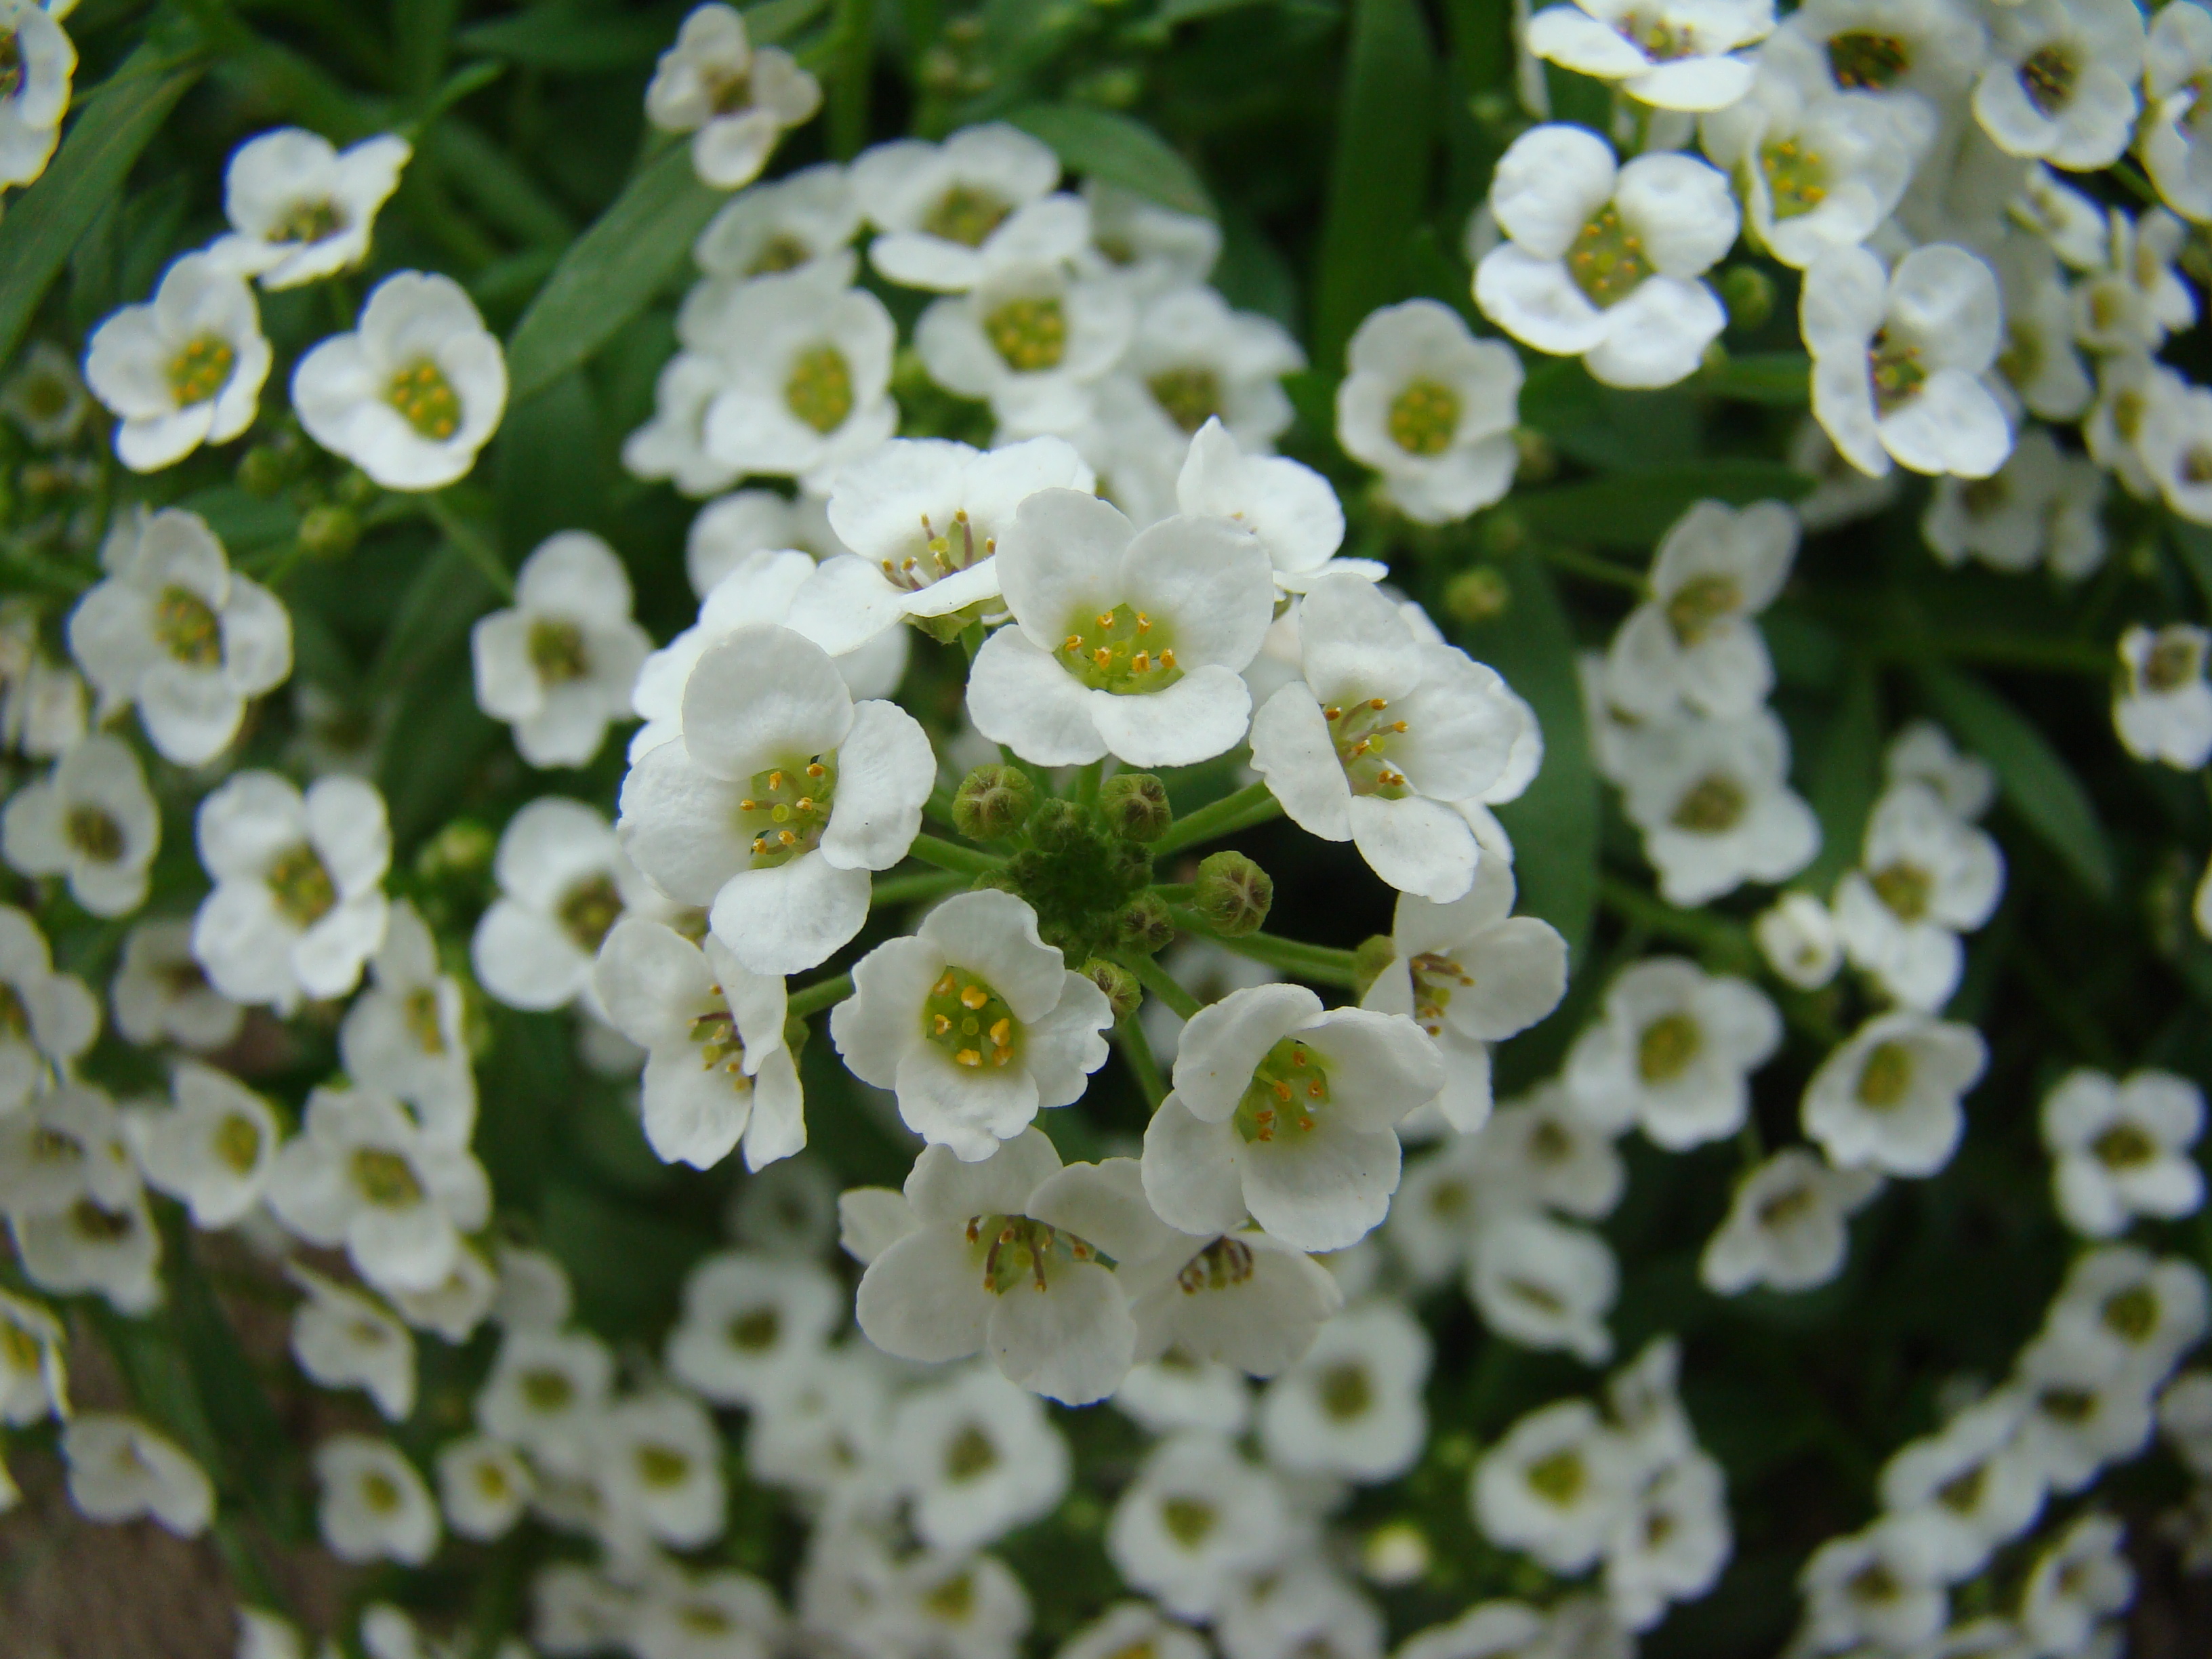
nature, blossom, plant, flower, botany, flora, wildflower, flowers, shrub, sony, candytuft, dsch9, macro photography, jasmine, flowering plant, land plant, tanacetum parthenium, evergreen candytuft, alyssum